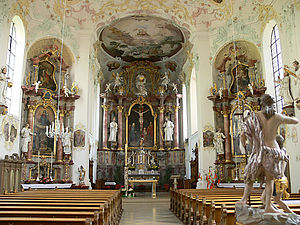
Krumbach (Schwaben) / Historie
Krumbach (Schwaben) er den næststørste by i Landkreis Günzburg i Regierungsbezirk Schwaben i den tyske delstat Bayern.